Rock 'n' Roll (John Lennon album)

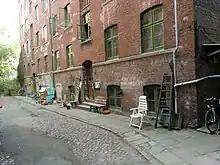
street scene with brick multi-story building

Lennon planned to use some of his childhood drawings for the cover of his oldies album, and production had already begun when Lennon switched gears, so the artwork was used instead for "Walls and Bridges". In September 1974, May Pang attended the first Beatlefest convention at Lennon's behest, and met Jürgen Vollmer, an old friend of the Beatles from Hamburg, Germany, who had photographed the band from their Hamburg days. He was selling some striking portraits, and Pang immediately phoned Lennon to tell him of her find. Reuniting with Vollmer in New York, Lennon chose one of his photos for the album's cover. The photo depicts Lennon in a doorway with three blurry figures walking past him in the foreground. Those figures are George Harrison, Stuart Sutcliffe and Paul McCartney. It was taken at 22 Wohlwillstraße in Hamburg.